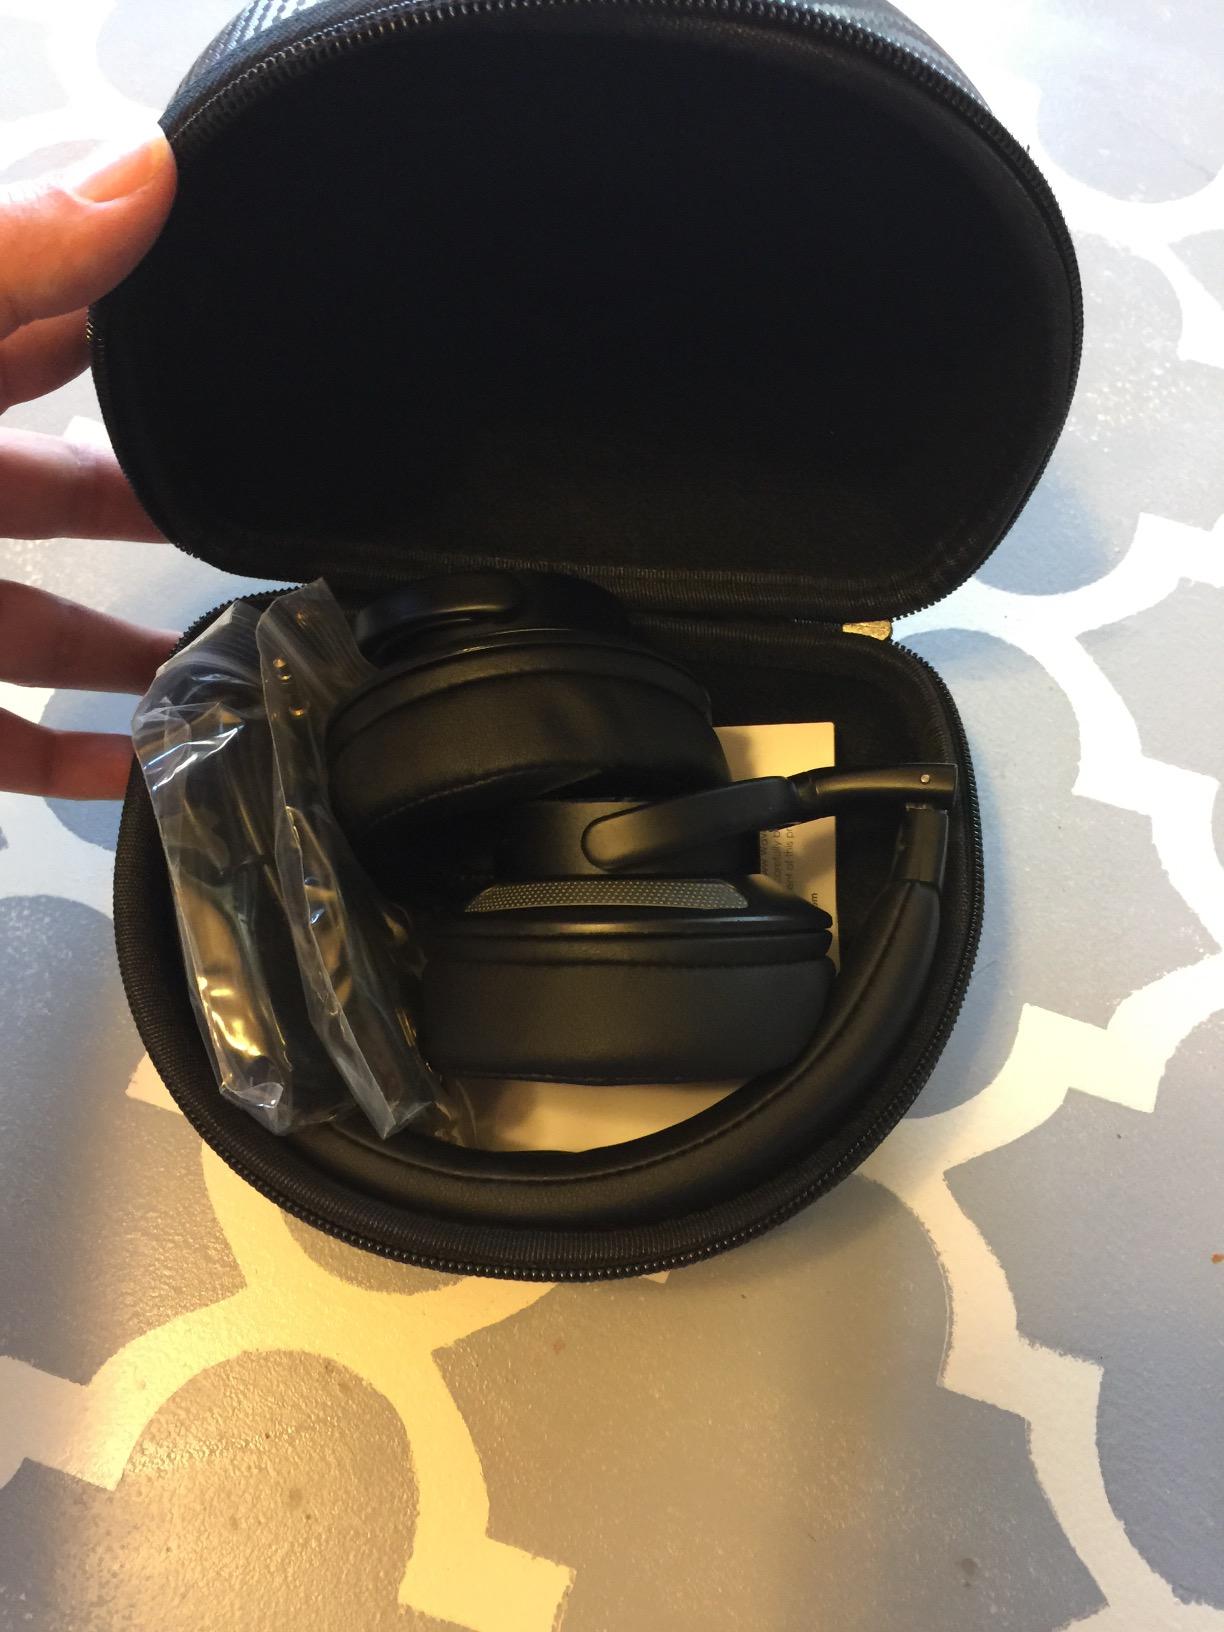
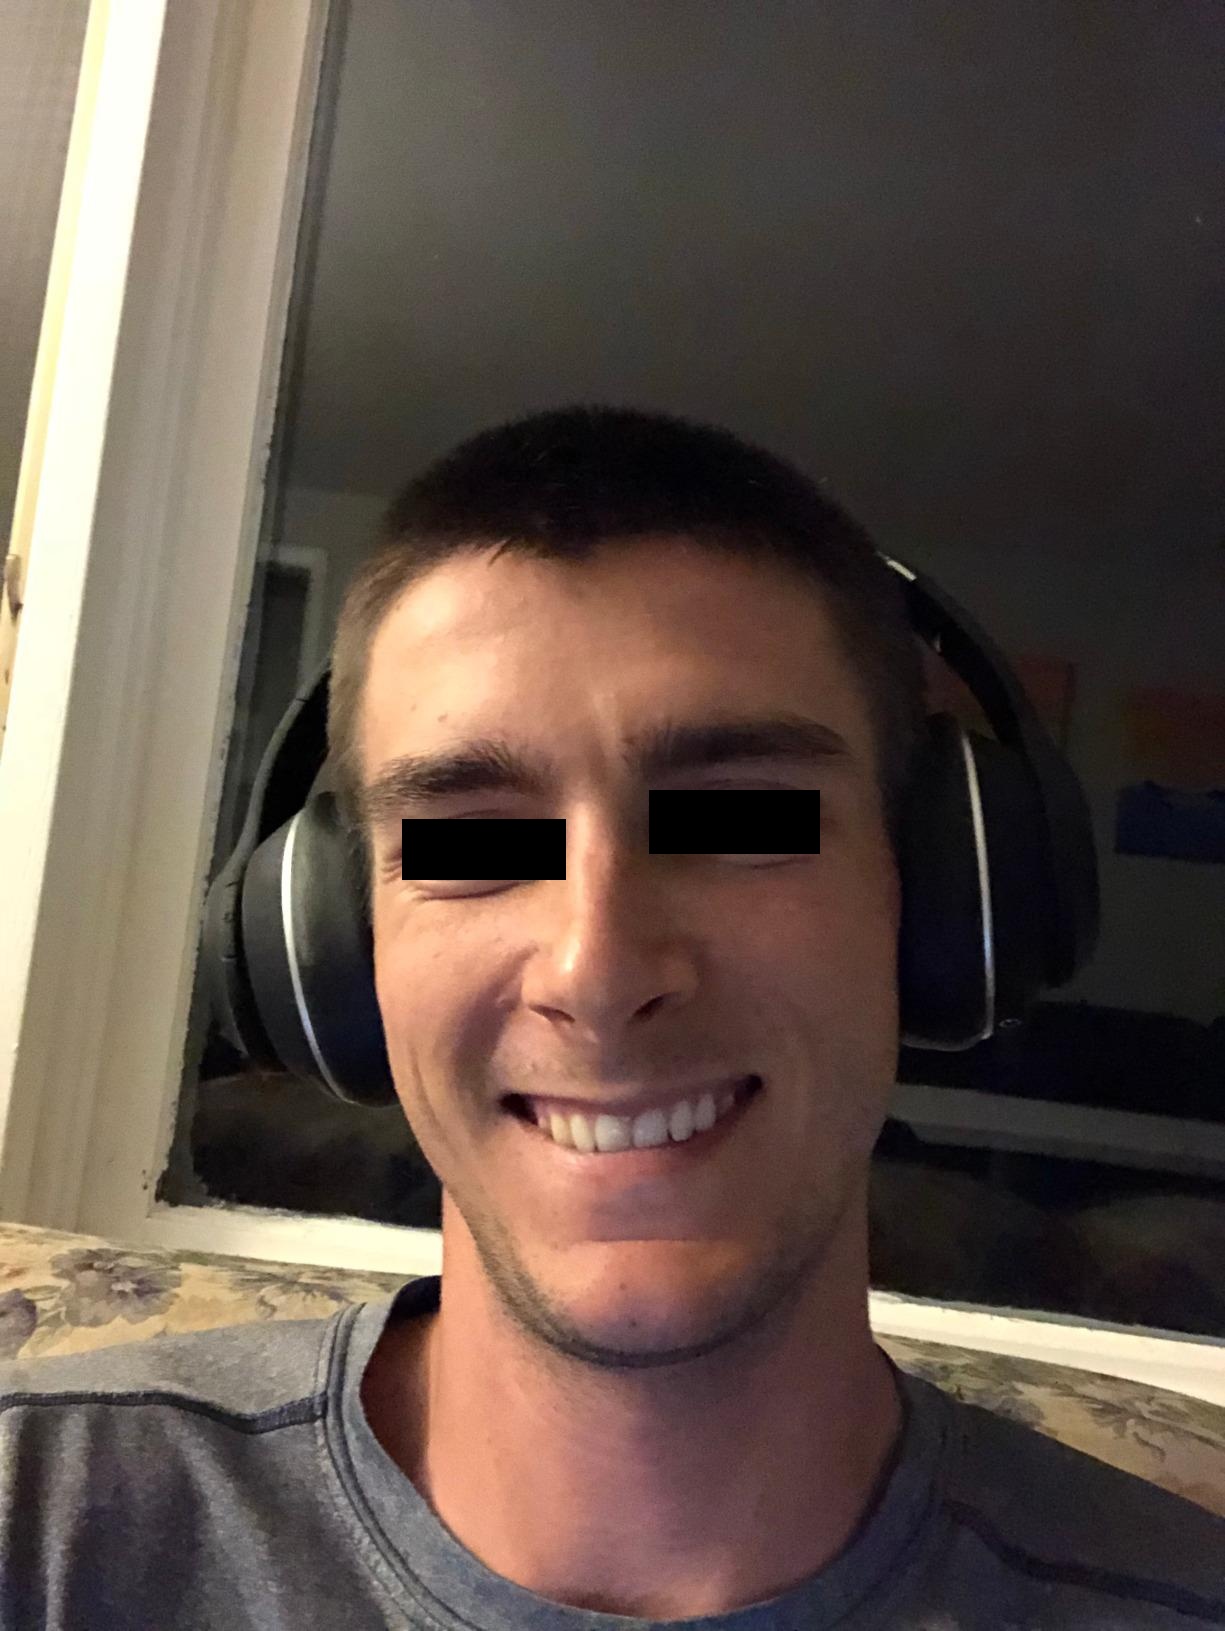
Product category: headphones
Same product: no